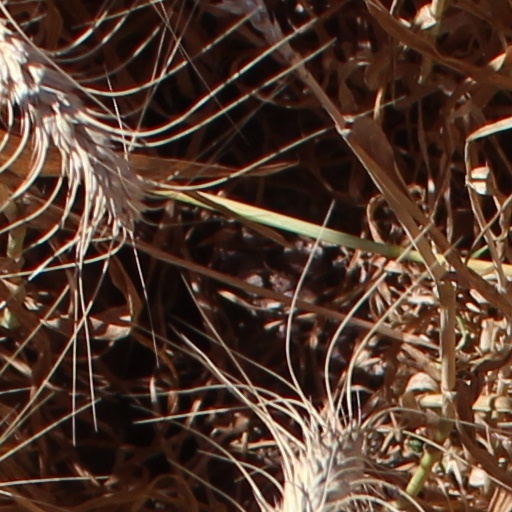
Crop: wheat